Keida

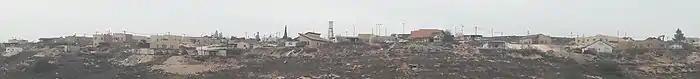
Panoramic photo of Keida, 2017

Keida was founded in 2003. Originally, it was supposed to be built on an abandoned army base of the same name but was later moved to an adjacent hilltop. The outpost is under the jurisdiction of the Mateh Binyamin Regional Council. The outposts in the group confiscated for Israeli settler use some 70% of the Palestinian village of Jalud's agricultural land.